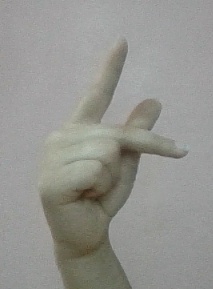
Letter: dha